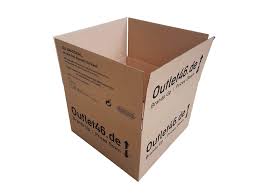
Label: cardboard